Gnathaena

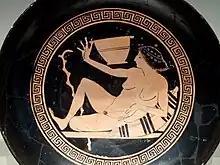
This painting, on the inside of a kylix, depicts a hetaira playing "kottabos", a drinking game played at symposia in which the participants flicked the dregs of their wine at a target.

Gnathaena was an Athenian "hetaira" (plural: "hetairai"), a class of ancient Greek prostitutes who were companions to wealthy men. Though there is no source for either her date of birth or date of death, Gnathaena is known to have lived during the 4th century BCE due to her affiliations with various men of the era. Her most notable lover was Diphilus, an Athenian New Comedy playwright. According to Athenaeus, Gnathaena was famous for her lavish parties and witty repartee, and even wrote a treatise on proper conduct at her symposiums entitled, "Rules for Dining in Company".